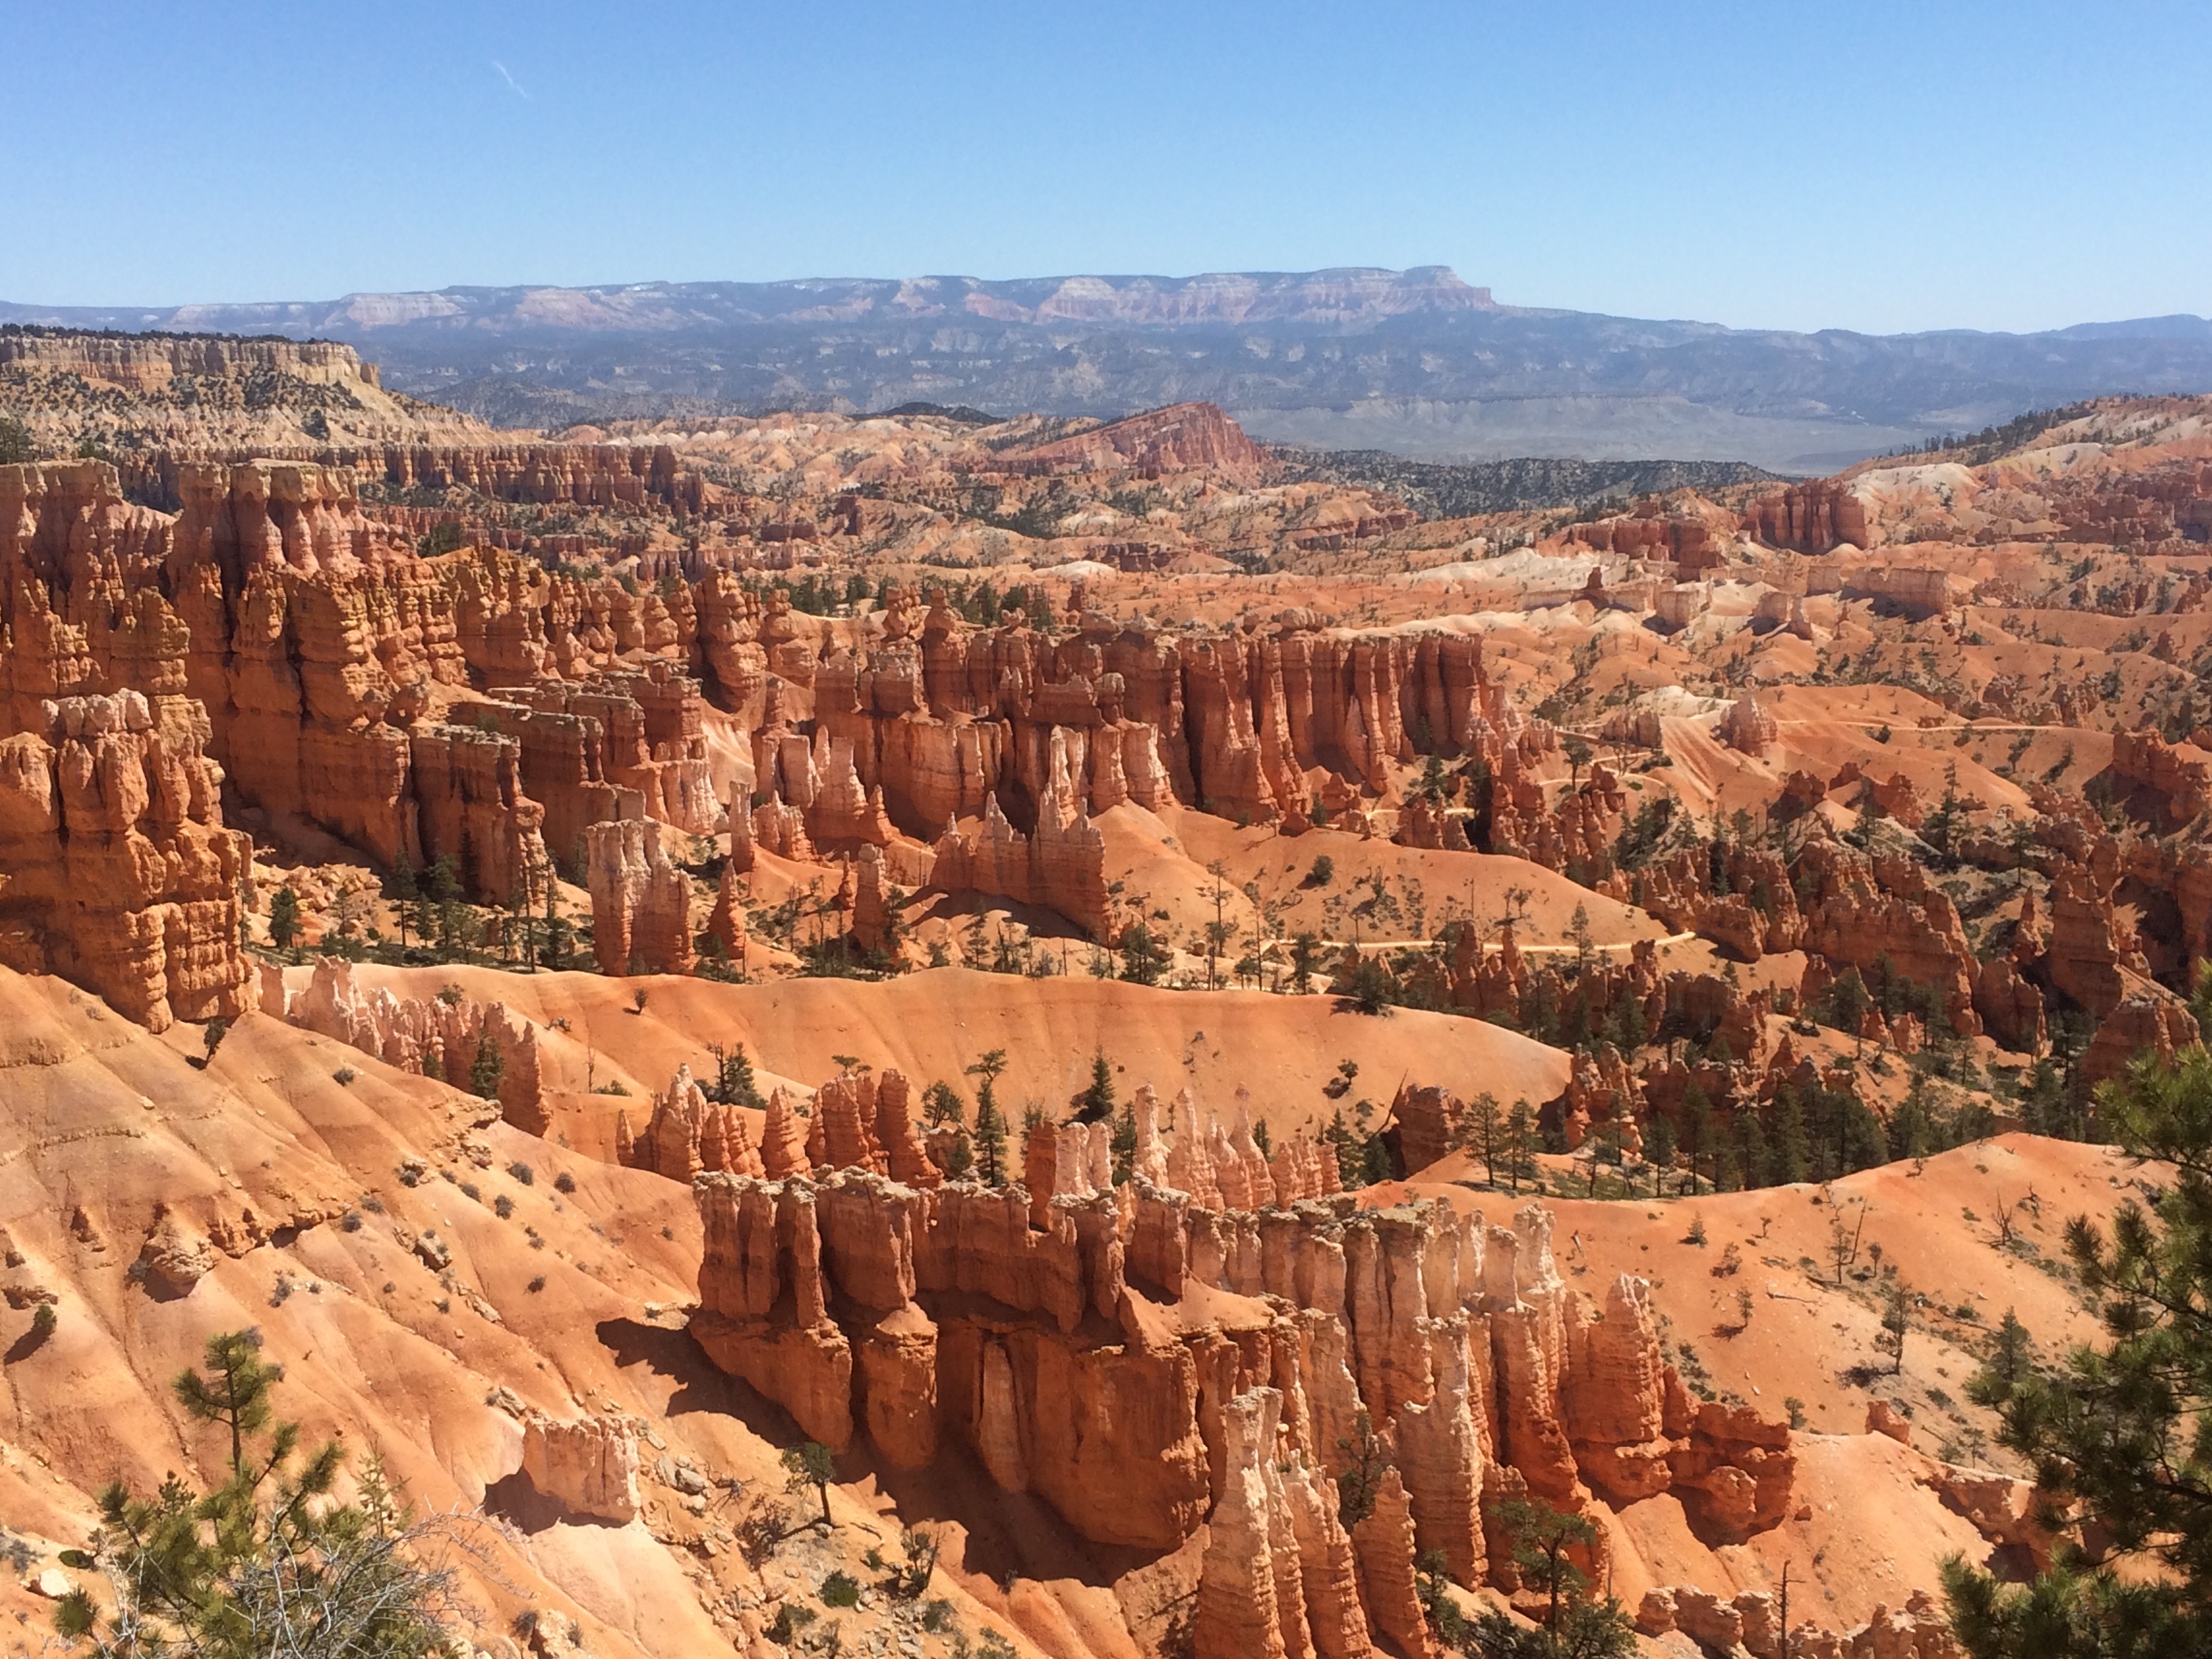
valley, formation, arch, park, canyon, national park, geology, badlands, plateau, wadi, landform, historic site, geographical feature